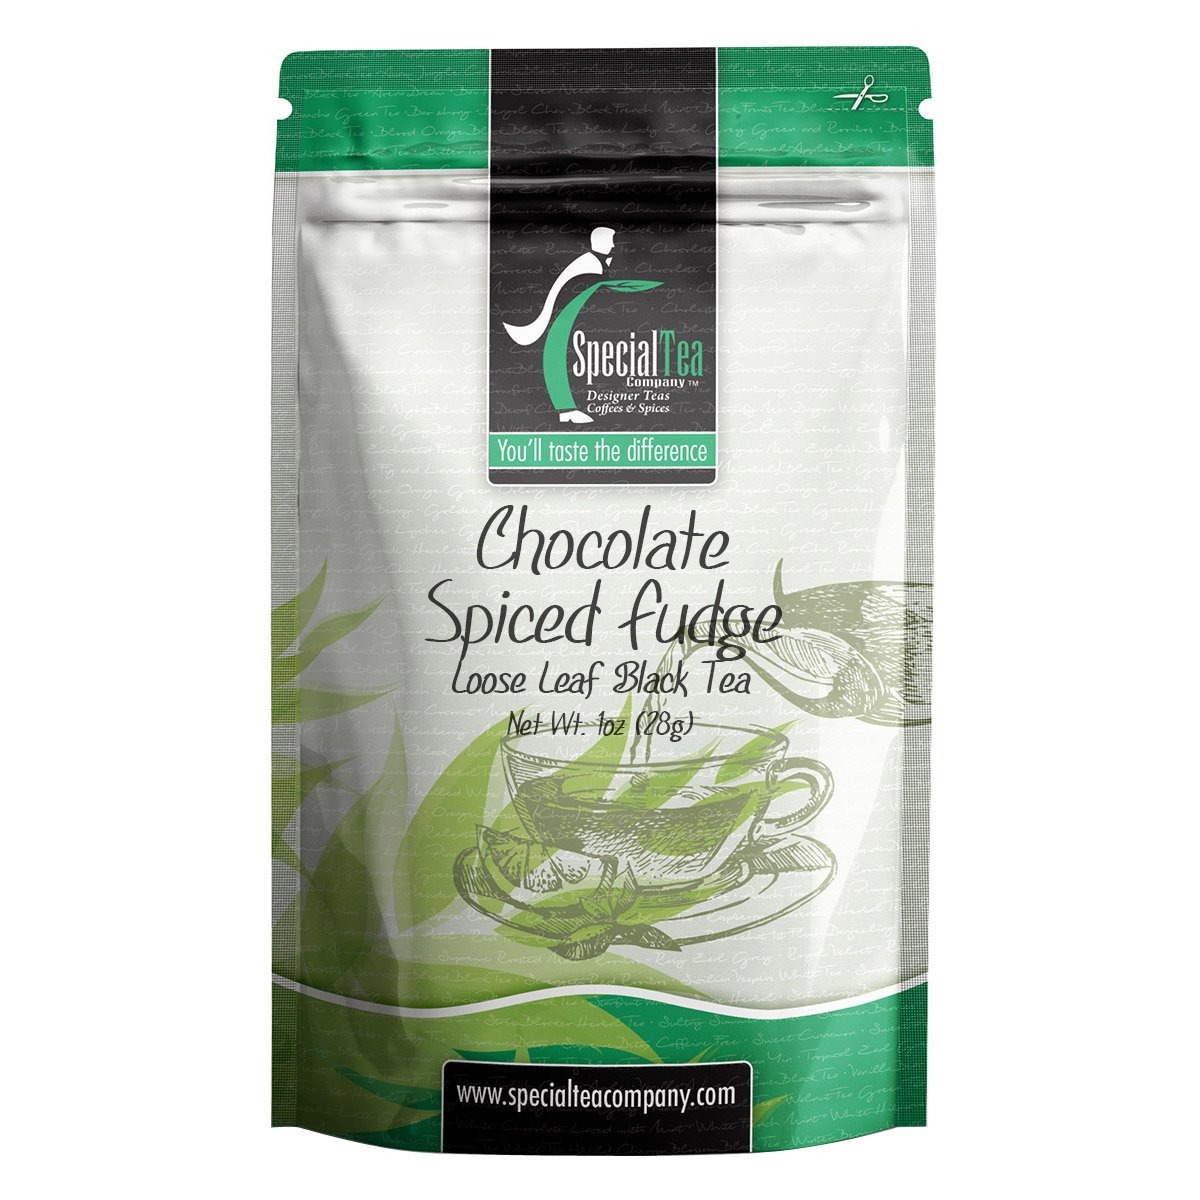
Item Name: Special Tea Loose Leaf Black Tea, Chocolate Spiced Fudge, 1 oz
Bullet Point 1: BLACK TEA: Black teas are fully oxidized teas and offer a rich robust strong cup. Black is by far the most popular tea in the world. In the US, it accounts for about 80% of the tea consumed.
Bullet Point 2: FLAVOR: Black tea is a type of tea that is more oxidized than oolong, white and green teas. Black tea is generally stronger in flavor than other teas with notes that range from earthy, molasses, malty, vine fruit, smoky, leather, and mineral.
Bullet Point 3: CAFFEINE LEVEL: Black tea characteristically has the most caffeine of all the tea types. One of the reasons for this is a longer infusion time, but also due to the longer oxidation time and final firing production step.
Bullet Point 4: REAL LOOSE LEAF TEA: Loose leaf tea is a healthier purer way to drink tea. Our 1 oz. sample brews about 10 cups of tea.
Bullet Point 5: REAL LOOSE LEAF TEA IN BAGS: Loose leaf tea is a healthier purer way to drink tea, we gently breakup our loose leaf teas for use in eco-friendly tea bags to help retain full flavor.
Bullet Point 6: PREMIUM LOOSE LEAF TEA: Premium tea leaves have all their essential oils intact, so the flavor, quality and health benefits are maintained. Individually hand packed in the USA in a resealable pouch to retain freshness.
Product Description: <p>Black tea, rich chocolate, fudge and spices.</p> <p>Loose Leaf Brewing Instructions: Start with cold water and bring water to a boil. Add tea leaves, one heaping teaspoon per cup of water. For iced tea, add one level tablespoon. Pour hot water over leaves and steep 3-6 minutes. Remove or strain tea and enjoy!</p> <p>Ingredients: Black Tea, Lemon Peel, Cloves, Cinnamon, Chocolate Bits (Sugar, Chocolate Liquor, Cocoa Butter, Soy Lecithin (an Emulsifier), and Vanilla), Cardamom, Ginger Root, Marshmallows (Sugar, Corn Syrup, Modi- Fied Cornstarch, Gelatin, Sodium Hexametaphosphate, Artificial Flavor, Natu- Ral Flavor, Artificial Color (Blue 1)), White Sugar (Sugar, Artificial Color, Corn Syrup, Gum Arabic, Carnauba Wax, Hydroxylated Soy Lecithin), Black Pep- Percorns, Natural and Artificial Flavor. Contains: Soy (Soy Lecithin), Milk.</p>
Value: 1.0
Unit: Ounce

Price: 7.78